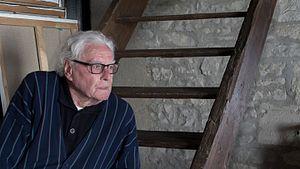
portrait
Pierre Jutand est un peintre français né le 27 décembre 1935 à Paris et mort le 21 mars 2019 à Cravant.